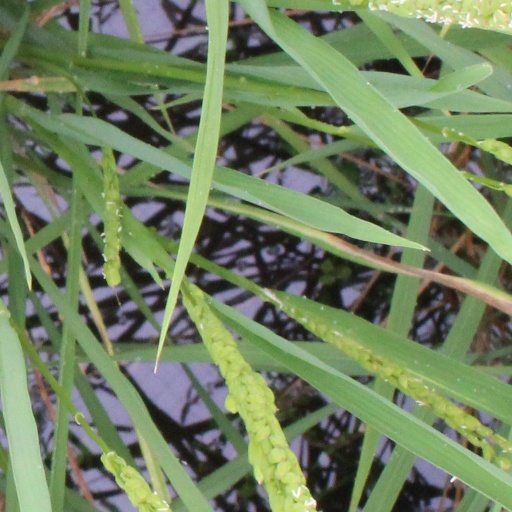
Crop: rice